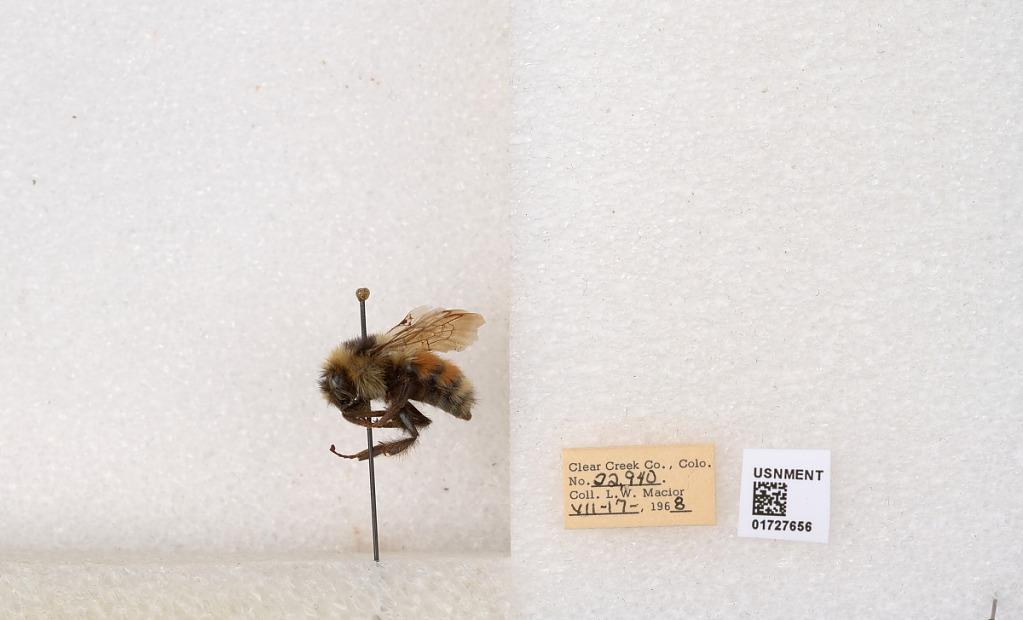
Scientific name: Bombus (Pyrobombus) sylvicola Kirby
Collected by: L. Macior
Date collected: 1968-7-17
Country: United States
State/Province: Colorado
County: Clear Creek
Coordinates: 39.6891, -105.644